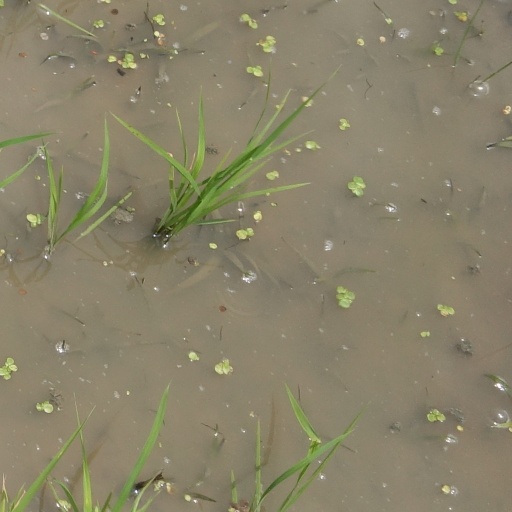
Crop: rice